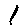
Label: 1